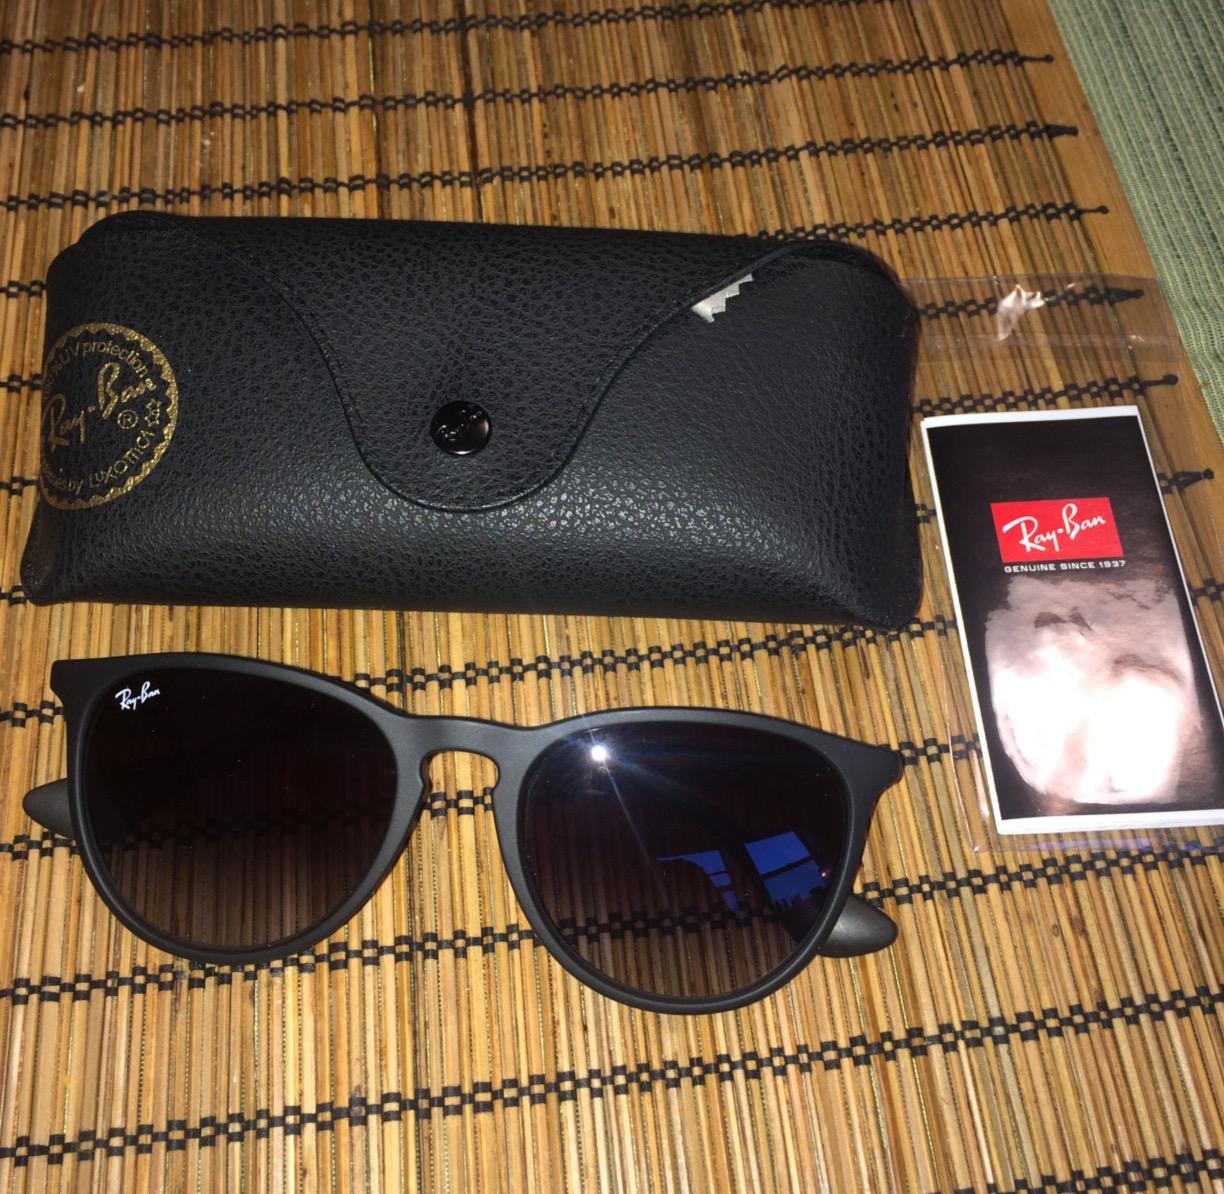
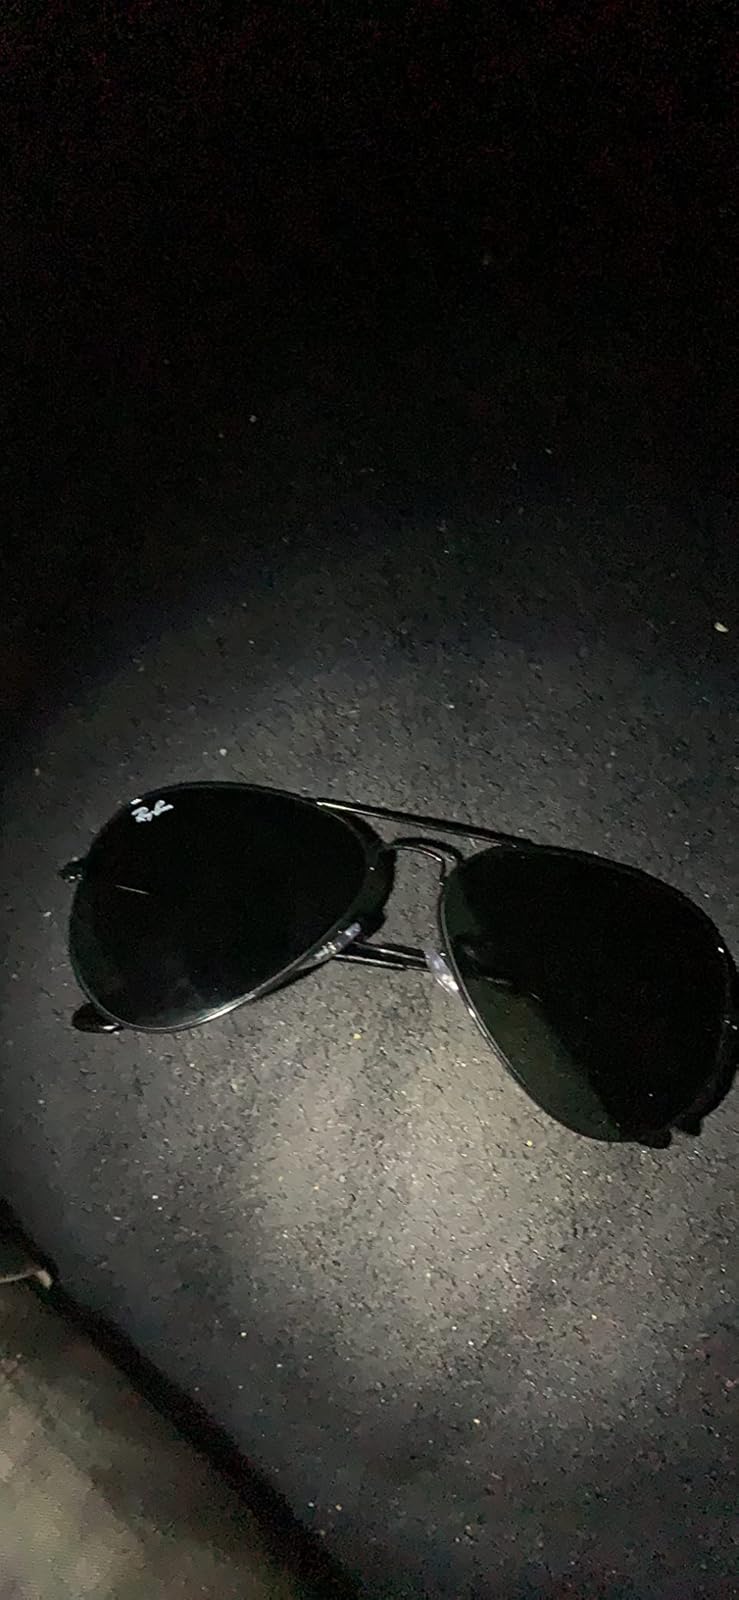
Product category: accessories_sunglasses
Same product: no